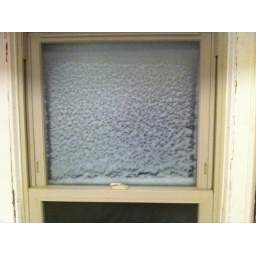
third floor home window (~40' high) is covered in snow! #fb